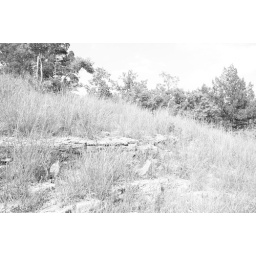
I felt this was a pretty powerful pic in its black and white form. One of my favourites.